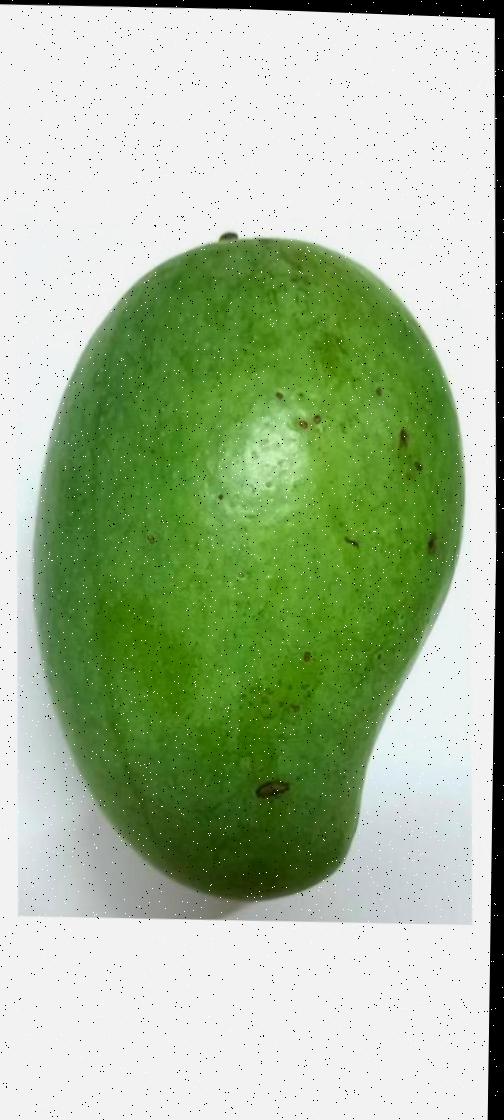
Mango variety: Amrapali